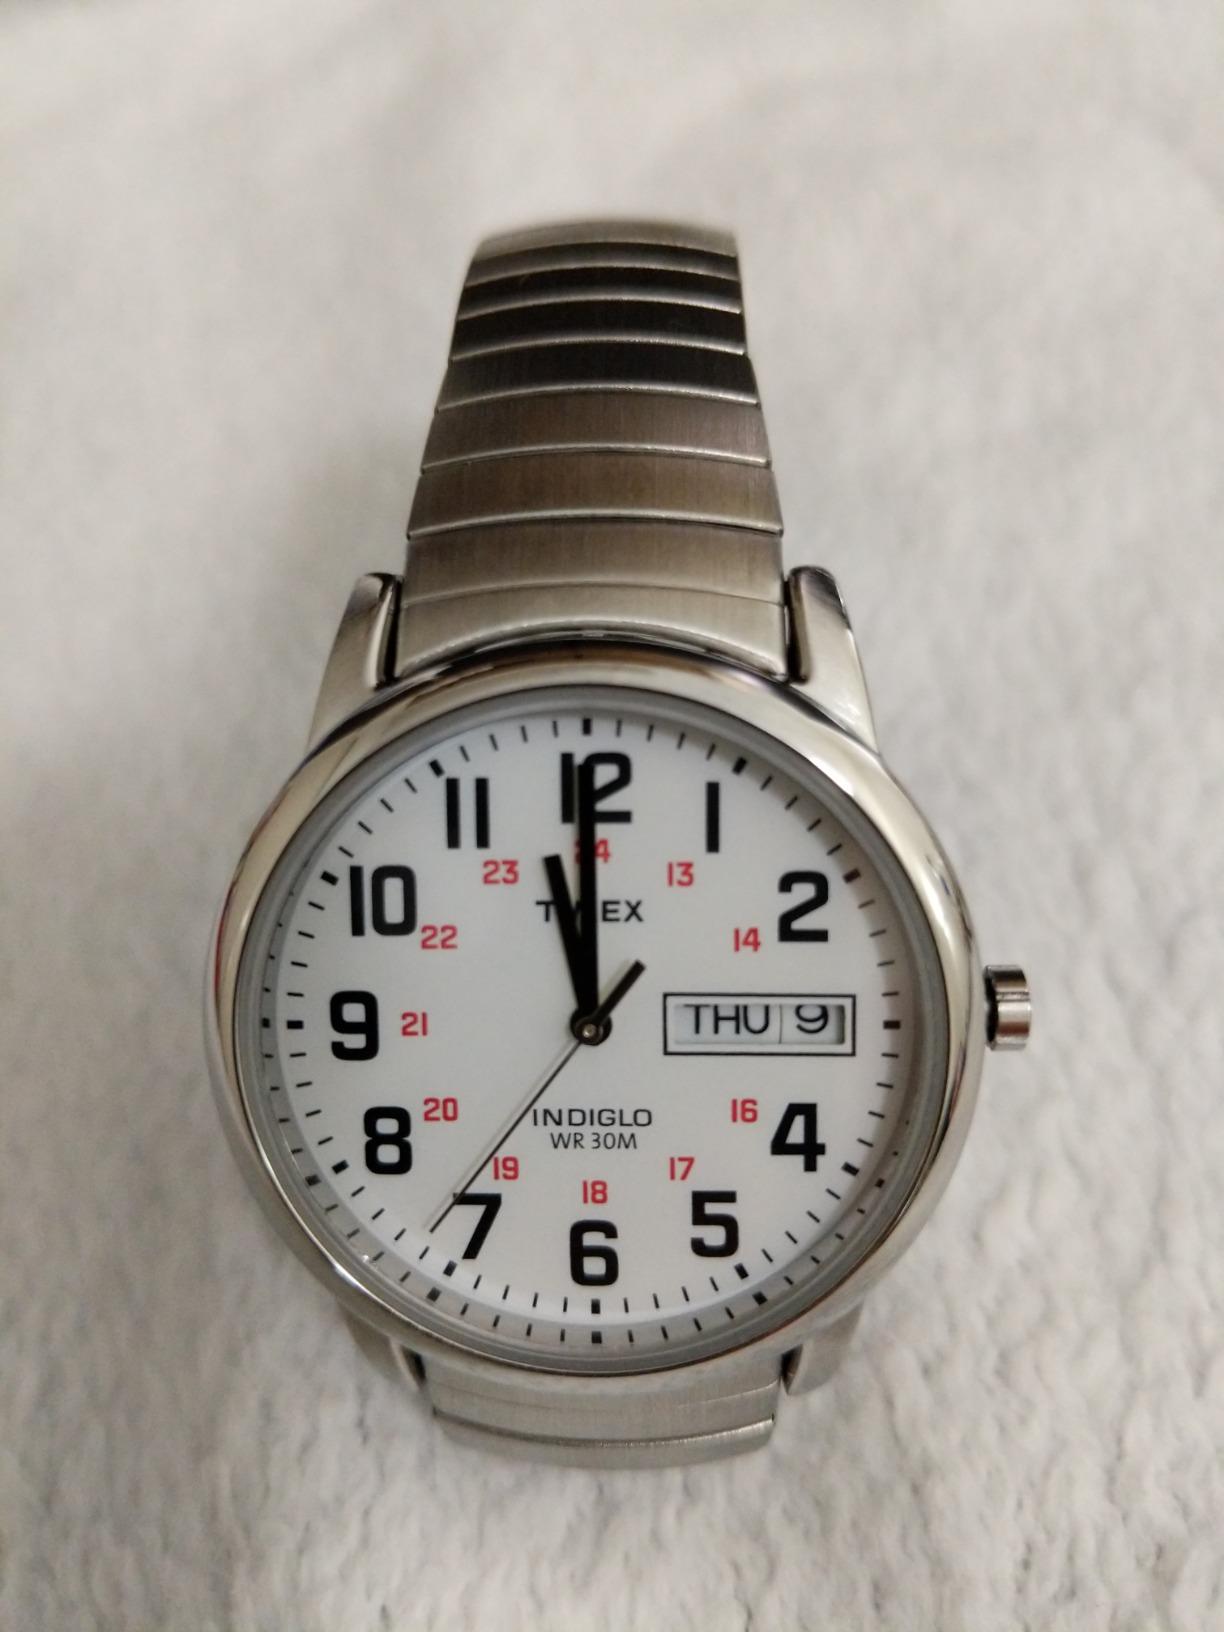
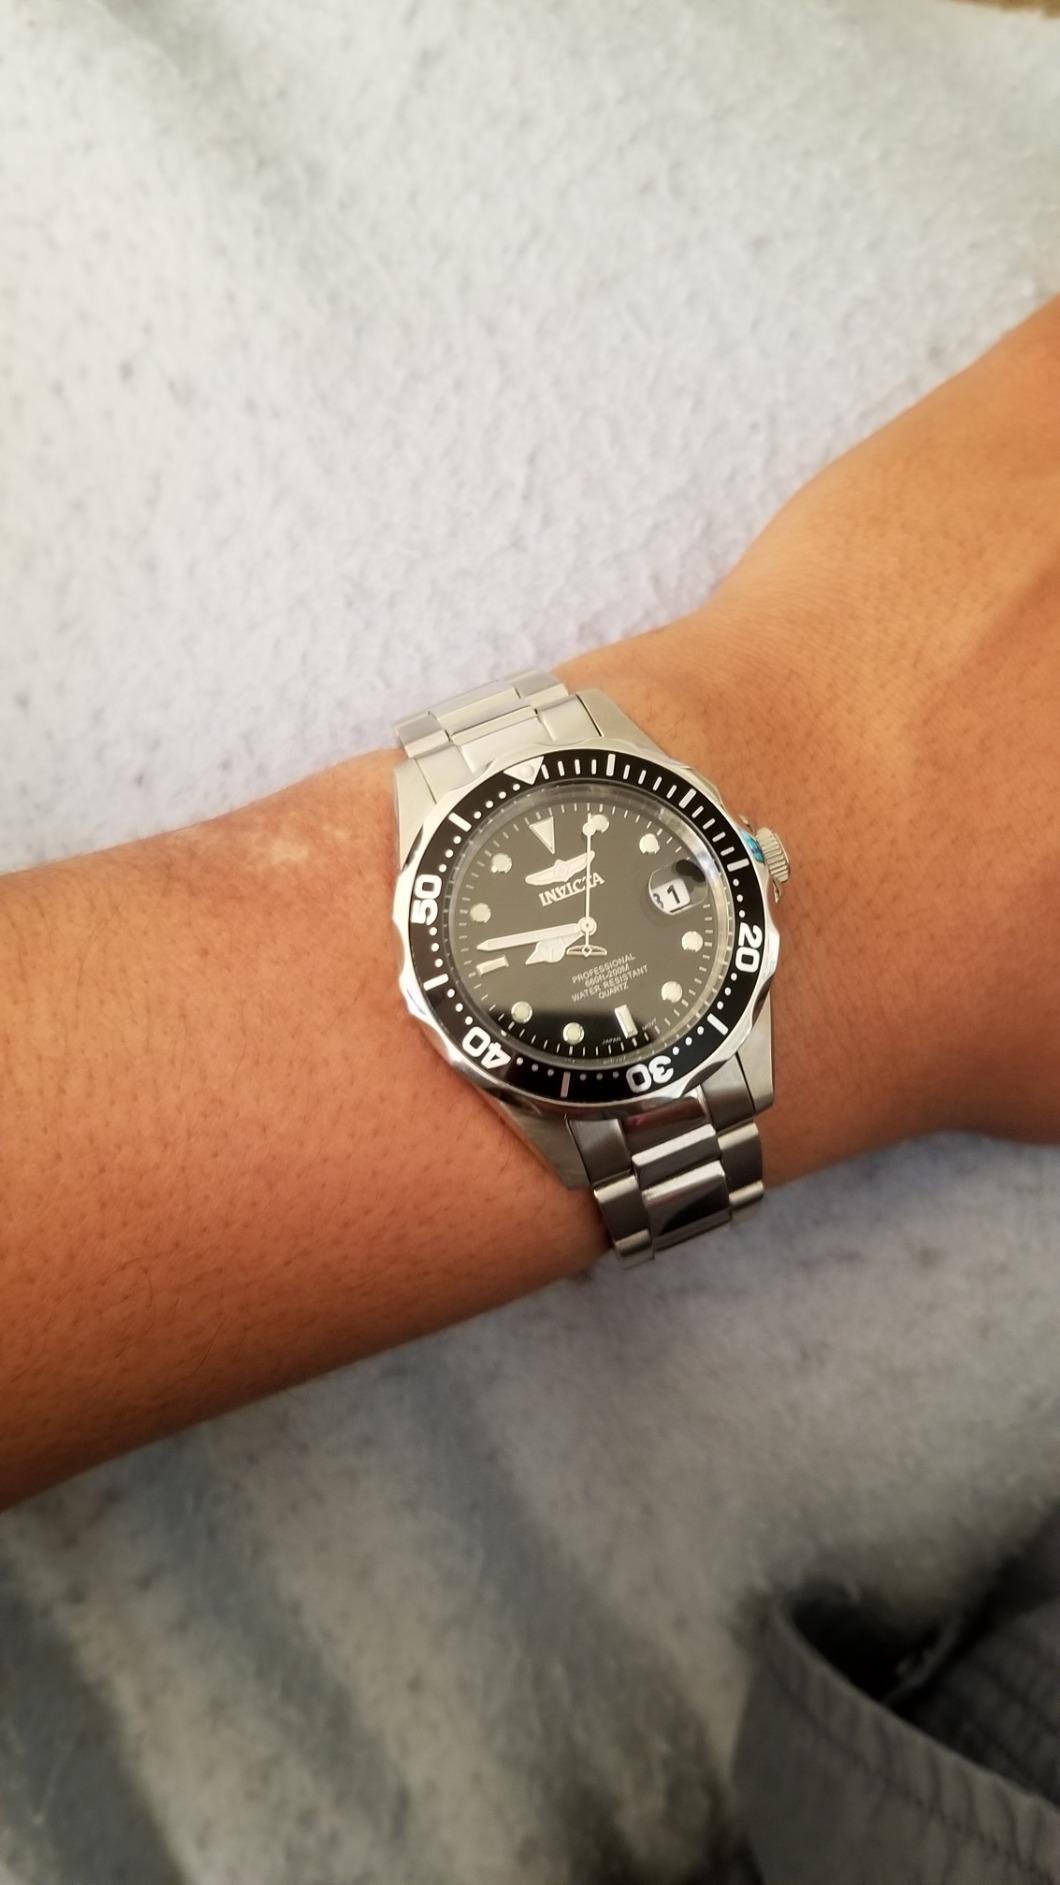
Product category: accessories_watch
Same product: no